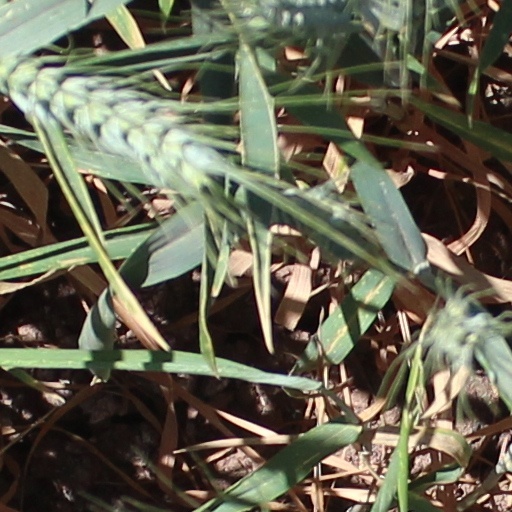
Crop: wheat